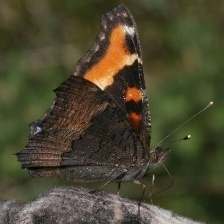
Species: MILBERTS TORTOISESHELL
Butterfly family (ImageNet category): admiral